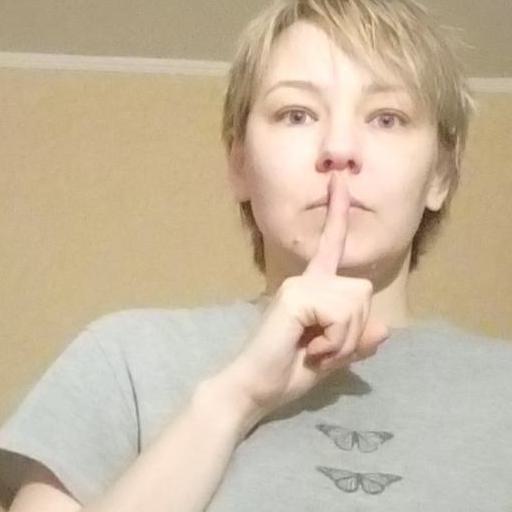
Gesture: mute